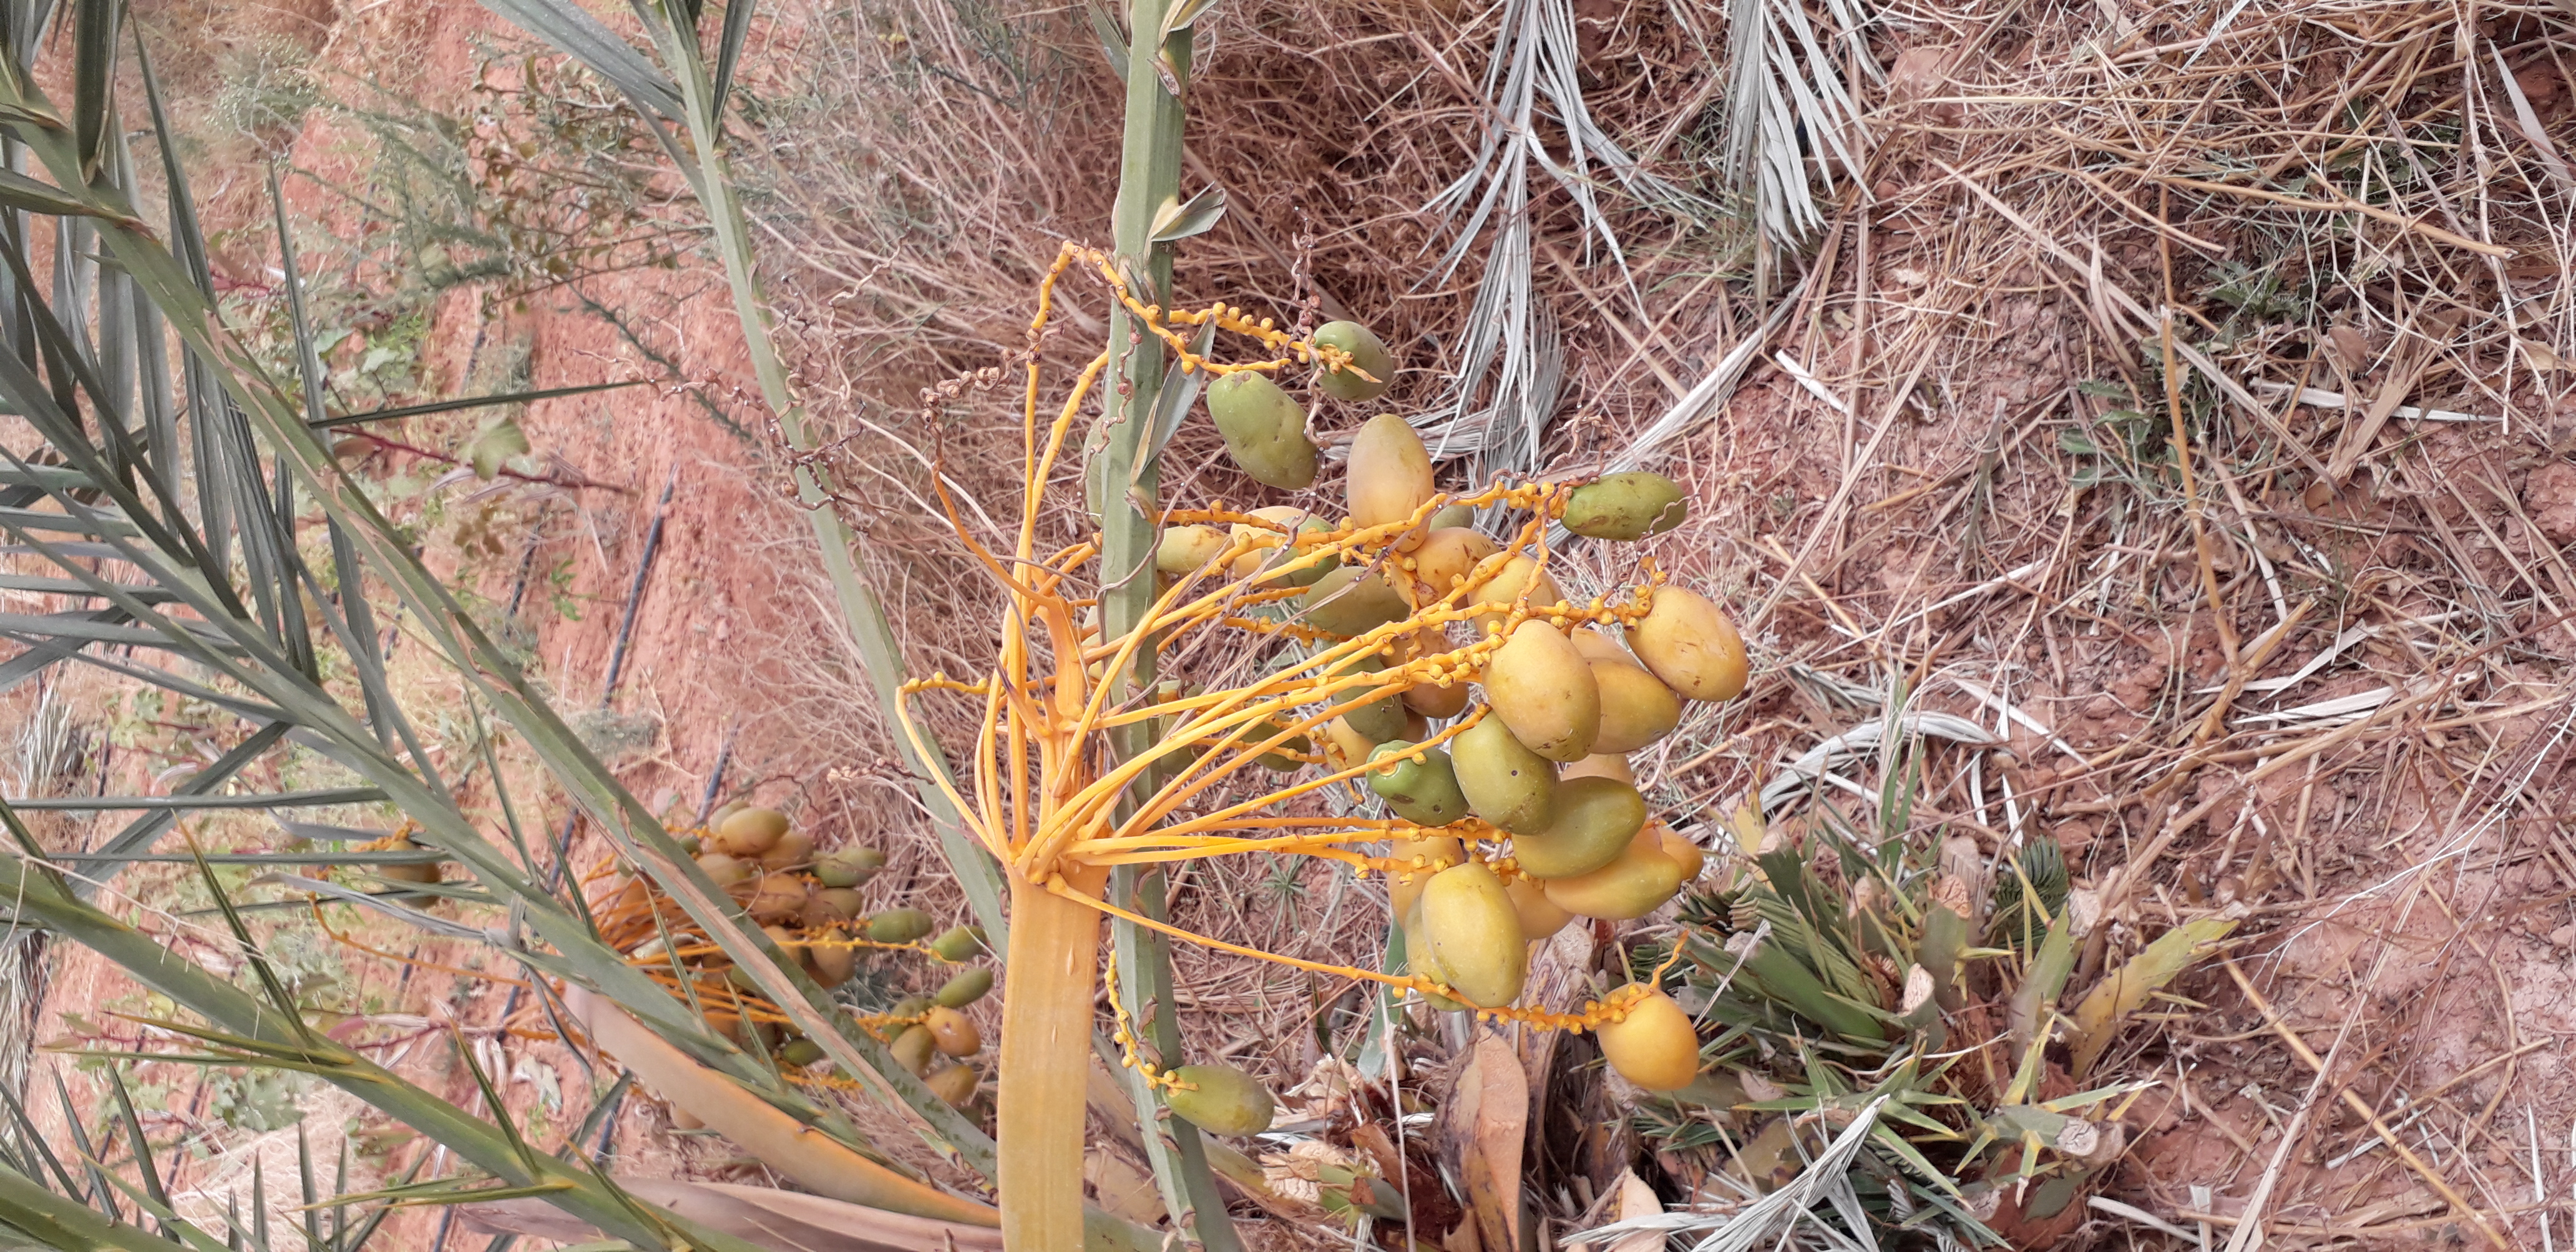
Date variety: Boumajhoul